Edward Griffin Hitchcock

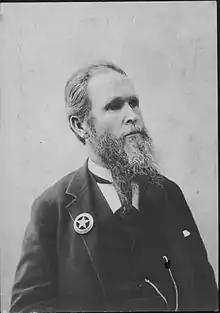

Edward Griffin "Holy Terror" Hitchcock (January 20, 1837 – October 9, 1898) was a law enforcement officer in the Kingdom of Hawaii, who rose to the position of Marshal of the Republic of Hawaii.